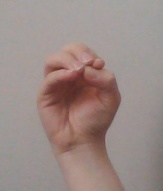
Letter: ha